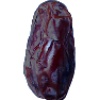
Label: Dates 1